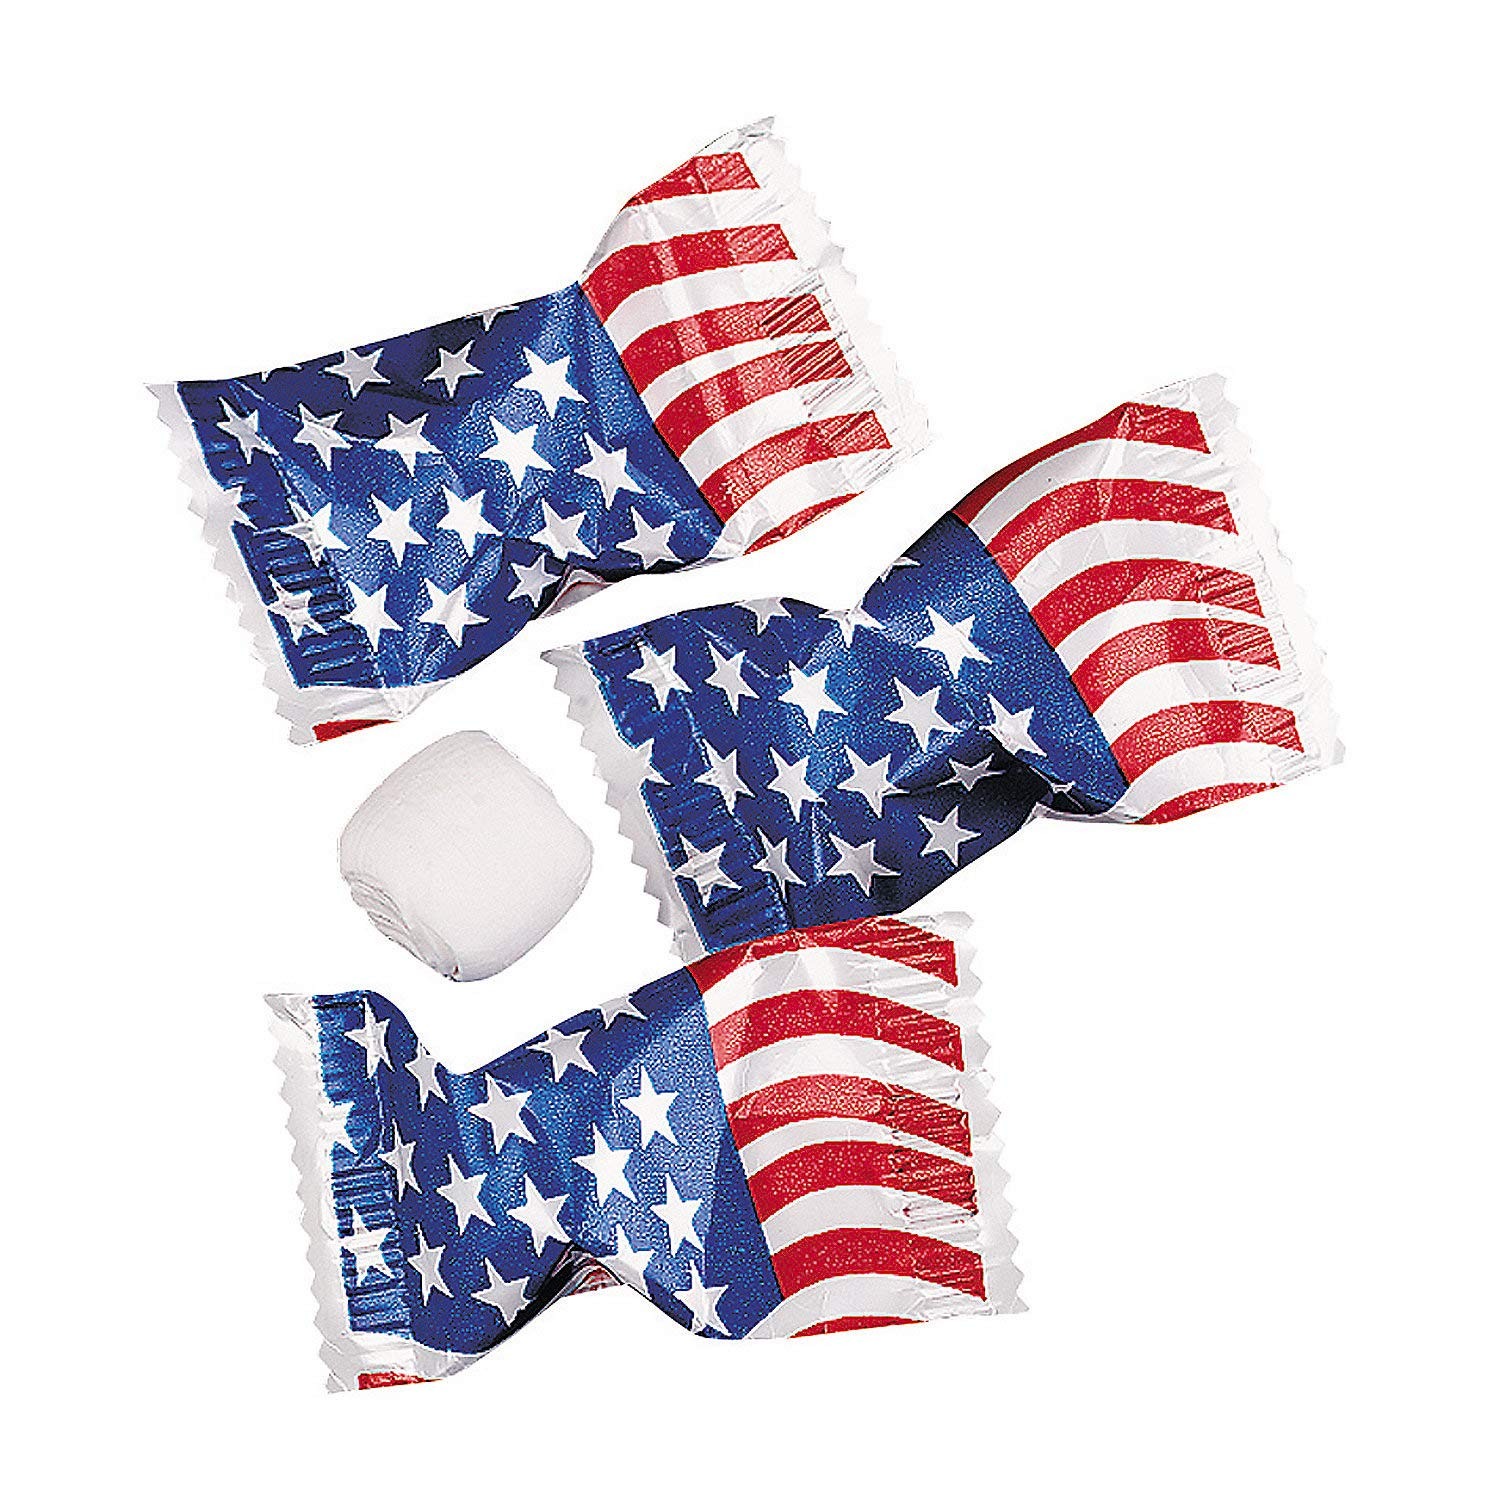
Item Name: 14 Ounce USA American Flag Wrapped Buttermints, 108 Pieces, Great for Memorial Day, 4th of July, Veterans Day and any Patriotic Event
Bullet Point 1: Patriotic Appeal: Eye-catching red, white, and blue flag wrappers butter mints individually wrapped instantly draw attention and enhance your patriotic event's decor
Bullet Point 2: Versatile Use: These buttermints individually wrapped are perfect for Memorial Day, 4th of July, Veterans Day, or any patriotic celebration. Ideal for parades, parties, and care packages to enlisted military members
Bullet Point 3: Delicious and Abundant: Creamy patriotic buttermints candy that kids and adults will love, with approximately 108 individually wrapped butter mints to share and enjoy at any gathering
Bullet Point 4: Perfect for All Ages: Delightful individually wrapped buttermints that ensure freshness, hygiene, and enjoyment for everyone at your event
Bullet Point 5: Generous Supply: Each 14-ounce bag contains ample USA flag wrapped butter mints, making it a thoughtful gift to show your support for enlisted members of the Army, Air Force, Navy, or Marines
Product Description: Serve up some patriotism at your event with our 14-ounce USA American flag wrapped butter mints candy. These creamy, delicious butter mints come individually wrapped in festive red, white, and blue flag wrappers, making them perfect for Memorial Day, 4th of July, Veterans Day, or any patriotic celebration. With approximately 108 pieces per bag, there's plenty to share with guests of all ages, ensuring your event is memorable and inclusive. Made in the USA, these buttermints are fat-free, gluten-free, kosher (dairy), and nut-free, catering to a variety of dietary needs. Whether you're hosting a party or sending a thoughtful gift to enlisted members of the Army, Air Force, Navy, or Marines, these butter mints bulk 108 pieces are sure to show your American spirit
Value: 14.0
Unit: Ounce

Price: 11